Depi Evratesil

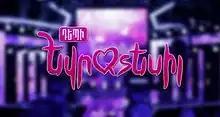

 is an Armenian music entertainment show created by Public Television of Armenia (AMPTV). It was used as the Armenian national selection for the Eurovision Song Contest in , , , and .